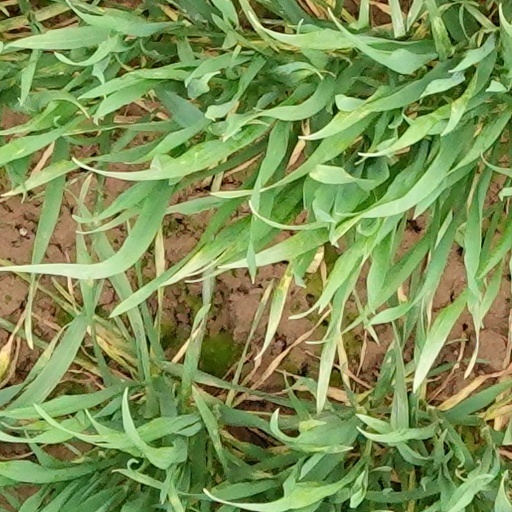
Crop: wheat